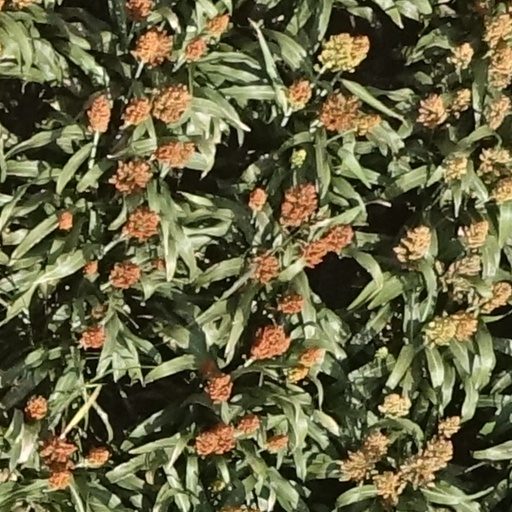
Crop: sorghum